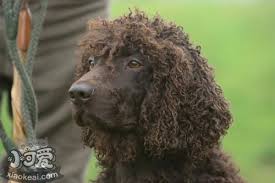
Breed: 219-n000066-Irish_water_spaniel